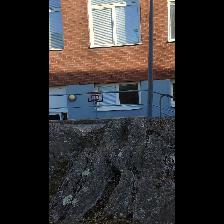
Label: NonHuman